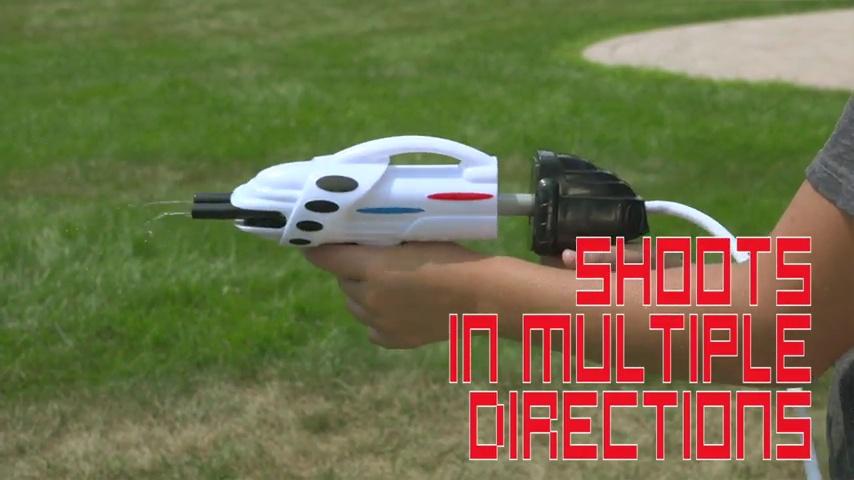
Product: Aeromax Astronaut Space Pack Super Water Blaster and Astronaut Drawstring Backpack (2 Piece Bundle)
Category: Toys & Games | Dress Up & Pretend Play | Pretend Play
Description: Perfect for Role Play and Costume Use.
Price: $19.79
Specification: ProductDimensions:14x11x4inches|ItemWeight:1.4pounds|ShippingWeight:1.4pounds(Viewshippingratesandpolicies)|DomesticShipping:ItemcanbeshippedwithinU.S.|InternationalShipping:ThisitemcanbeshippedtoselectcountriesoutsideoftheU.S.LearnMore|ASIN:B00X1APCKO|Itemmodelnumber:ACC-B6|Manufacturerrecommendedage:5-15years